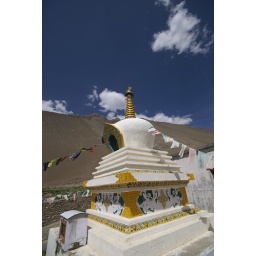
everywhere in Himachal Pradesh there's a huge brown mountain behind every photo